Paradise (Barthelme novel)

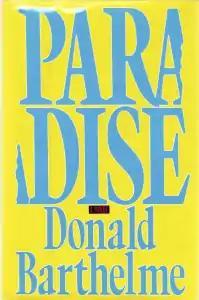

Paradise is a 1986 novel by American writer Donald Barthelme. The novel concerns an architect, Simon, and his creation of an apparent paradise for himself.